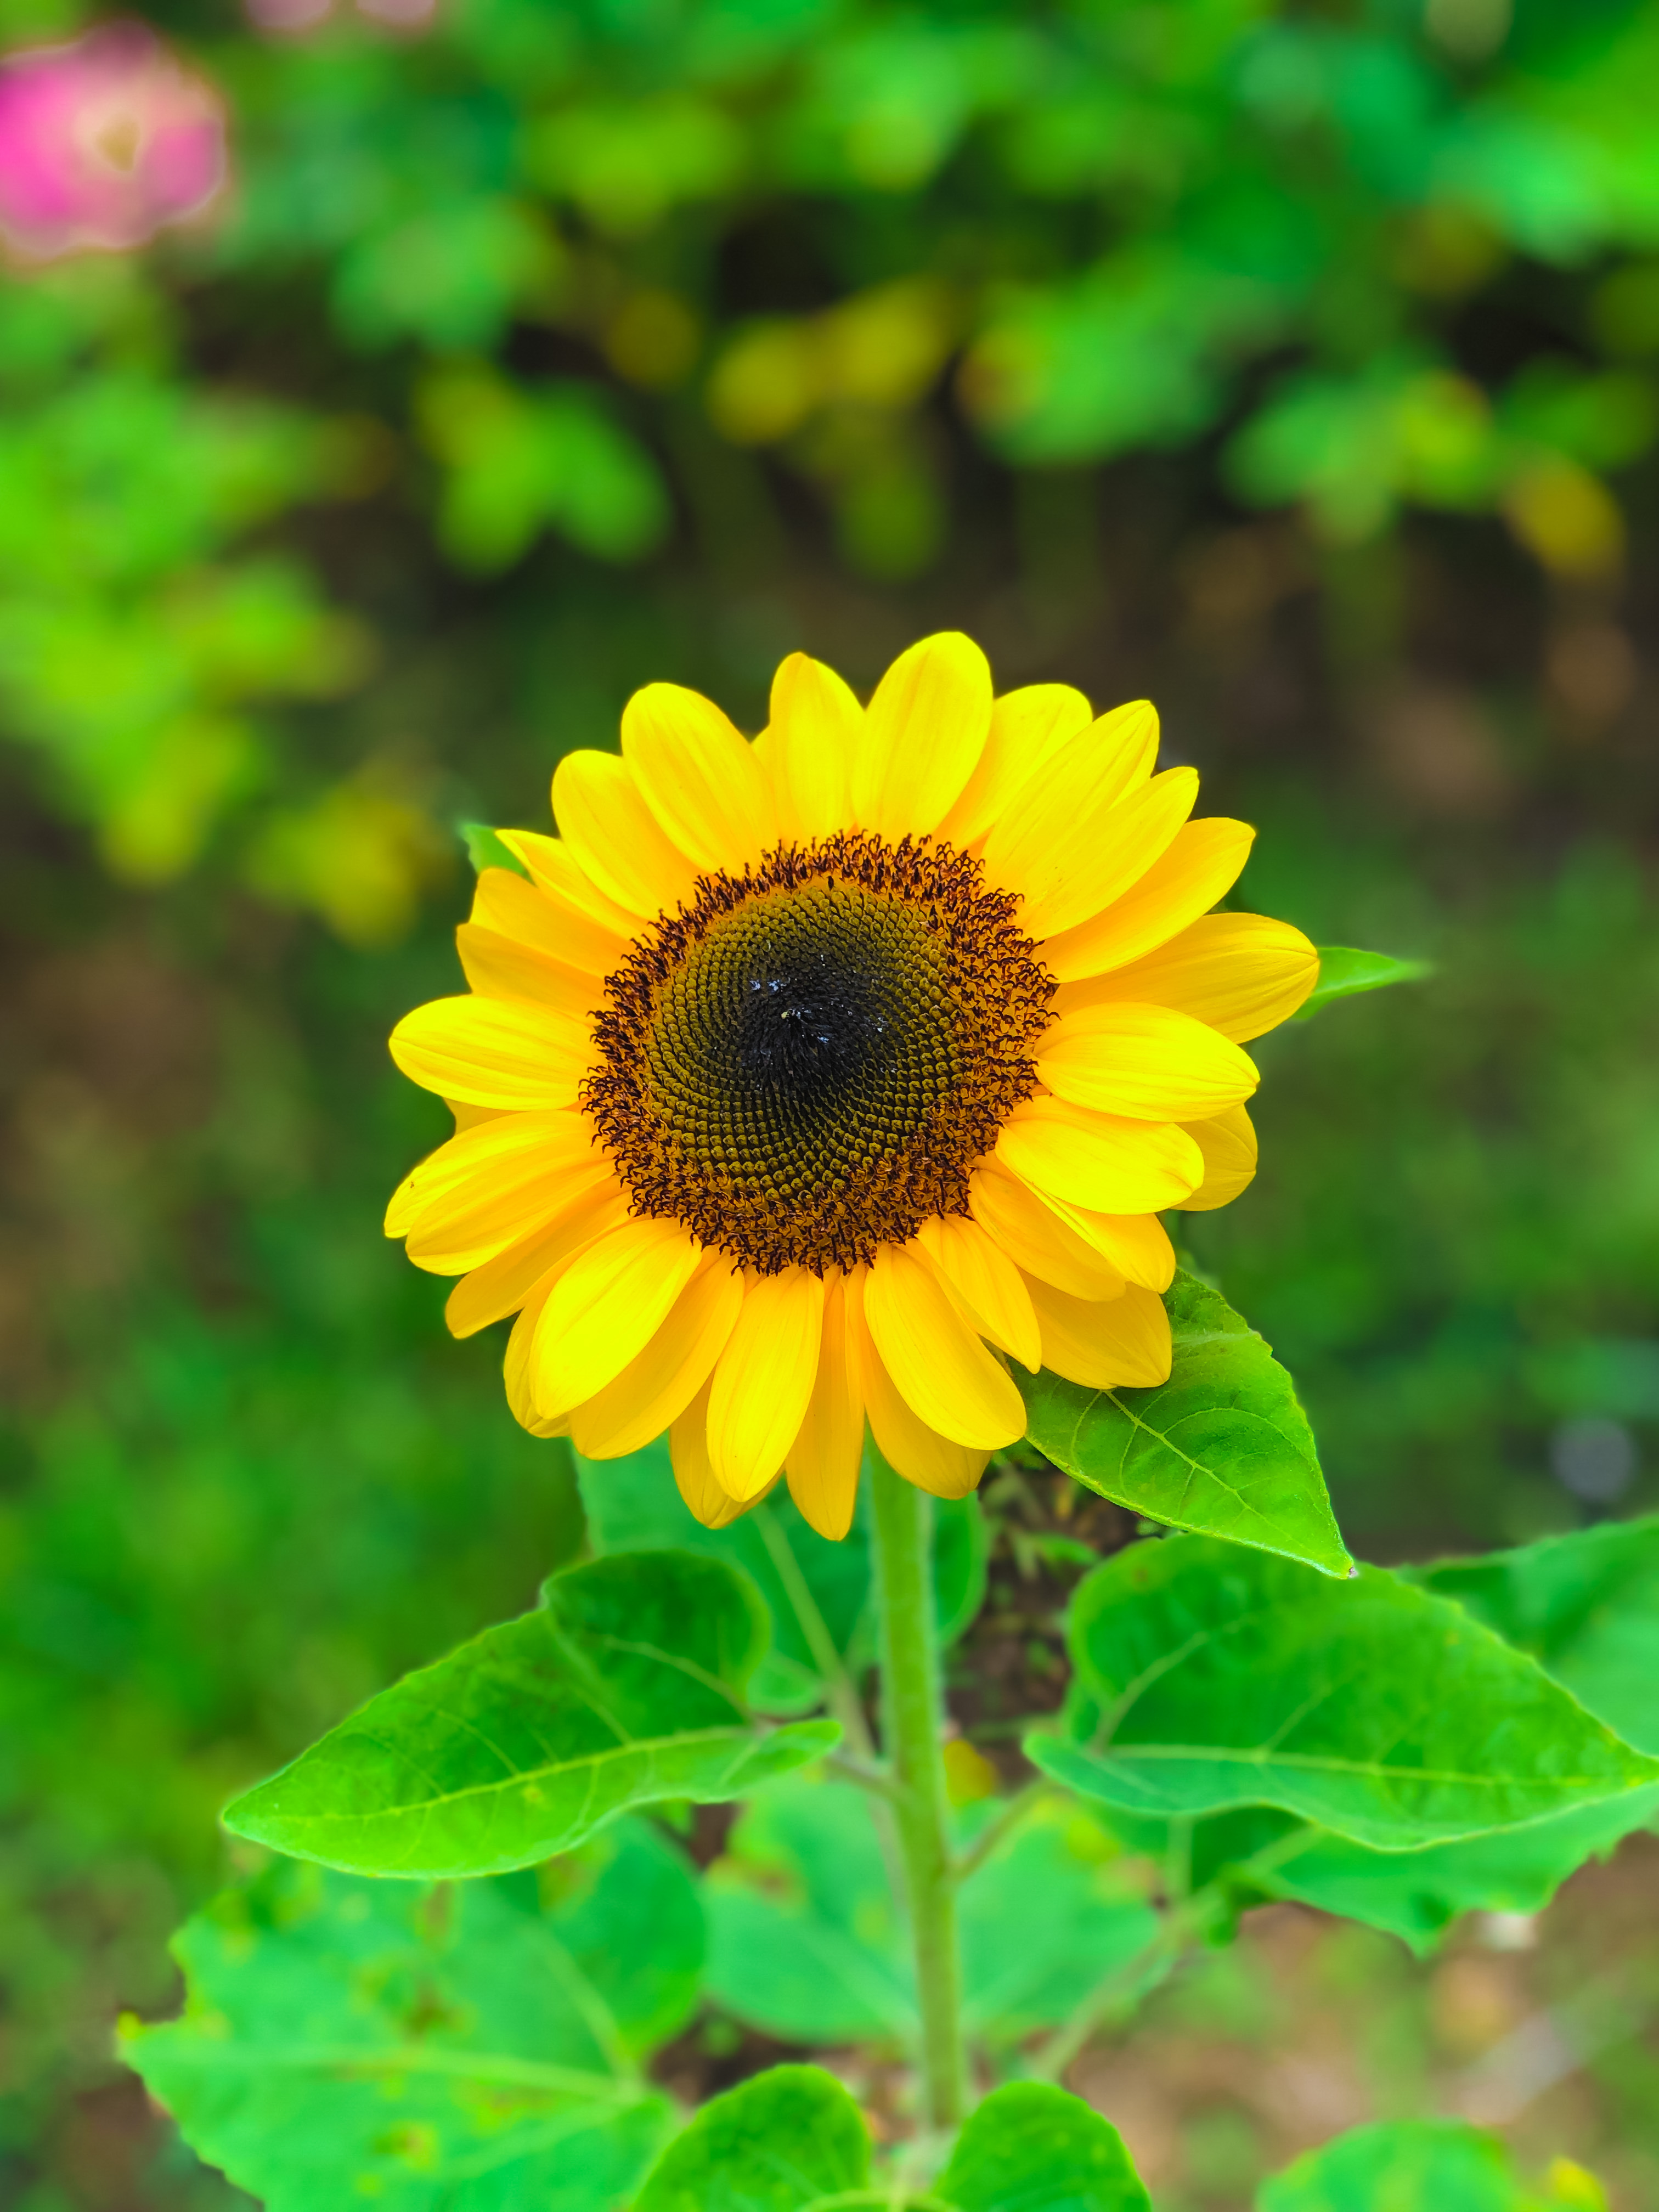
flower, sunflower, flowering plant, yellow, petal, plant, leaf, pollen, daisy family, asterales, annual plant, sunflower seed, wildflower, plantation, vegetarian food, Forb, cuisine, perennial plant